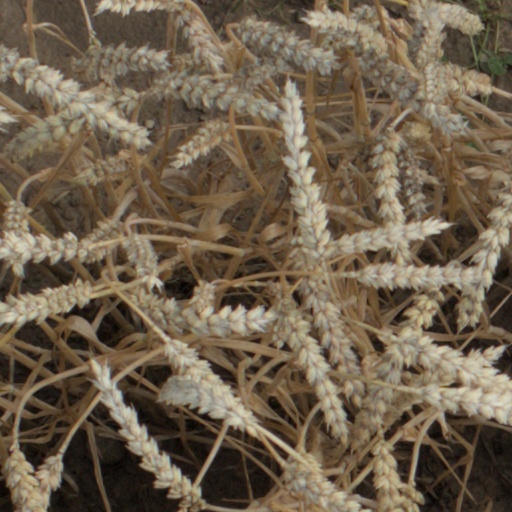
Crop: wheat